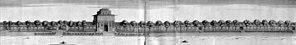
Ali Qapu Palace, Esfahan. Voyages de Mr. Le Chevalier Chardin en Perse et autres lieux de l'Orient]. Tome 8. Pl. dépl. n °4 en reg. p.47. cote
L'Ali Qapou est un palais de cinq étages donnant sur la Meidan-e Chah d'Ispahan, en Iran. Il a été construit au XVIIᵉ siècle, en face de la mosquée du Cheikh Lotfallah.
1590 : construction d'un théâtre à Sabbioneta dessiné par Vincenzo Scamozzi. Les travaux avaient commencé en 1588.